Vivandière

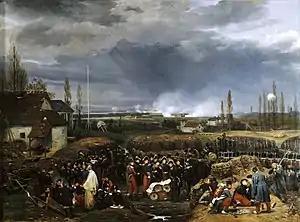
"The Siege of Antwerp" by Horace Vernet. A cantinière can be seen on the right tending to wounded soldiers

After Napoleon I's defeat in 1814–15, the returning Bourbon Monarchy eliminated the title of cantinière and restored the word 'vivandière'. The Bourbons also tried to make vivandière appointments contingent on political loyalty to the monarchy. Soldiers continued to use 'cantinière' though to protect their cantinières from being removed. Cantinières accompanied French troops into Spain in 1823, and into Algeria in 1830. Also in Algeria they began to fashion military uniforms for themselves – a practice that rapidly spread throughout the entire army.